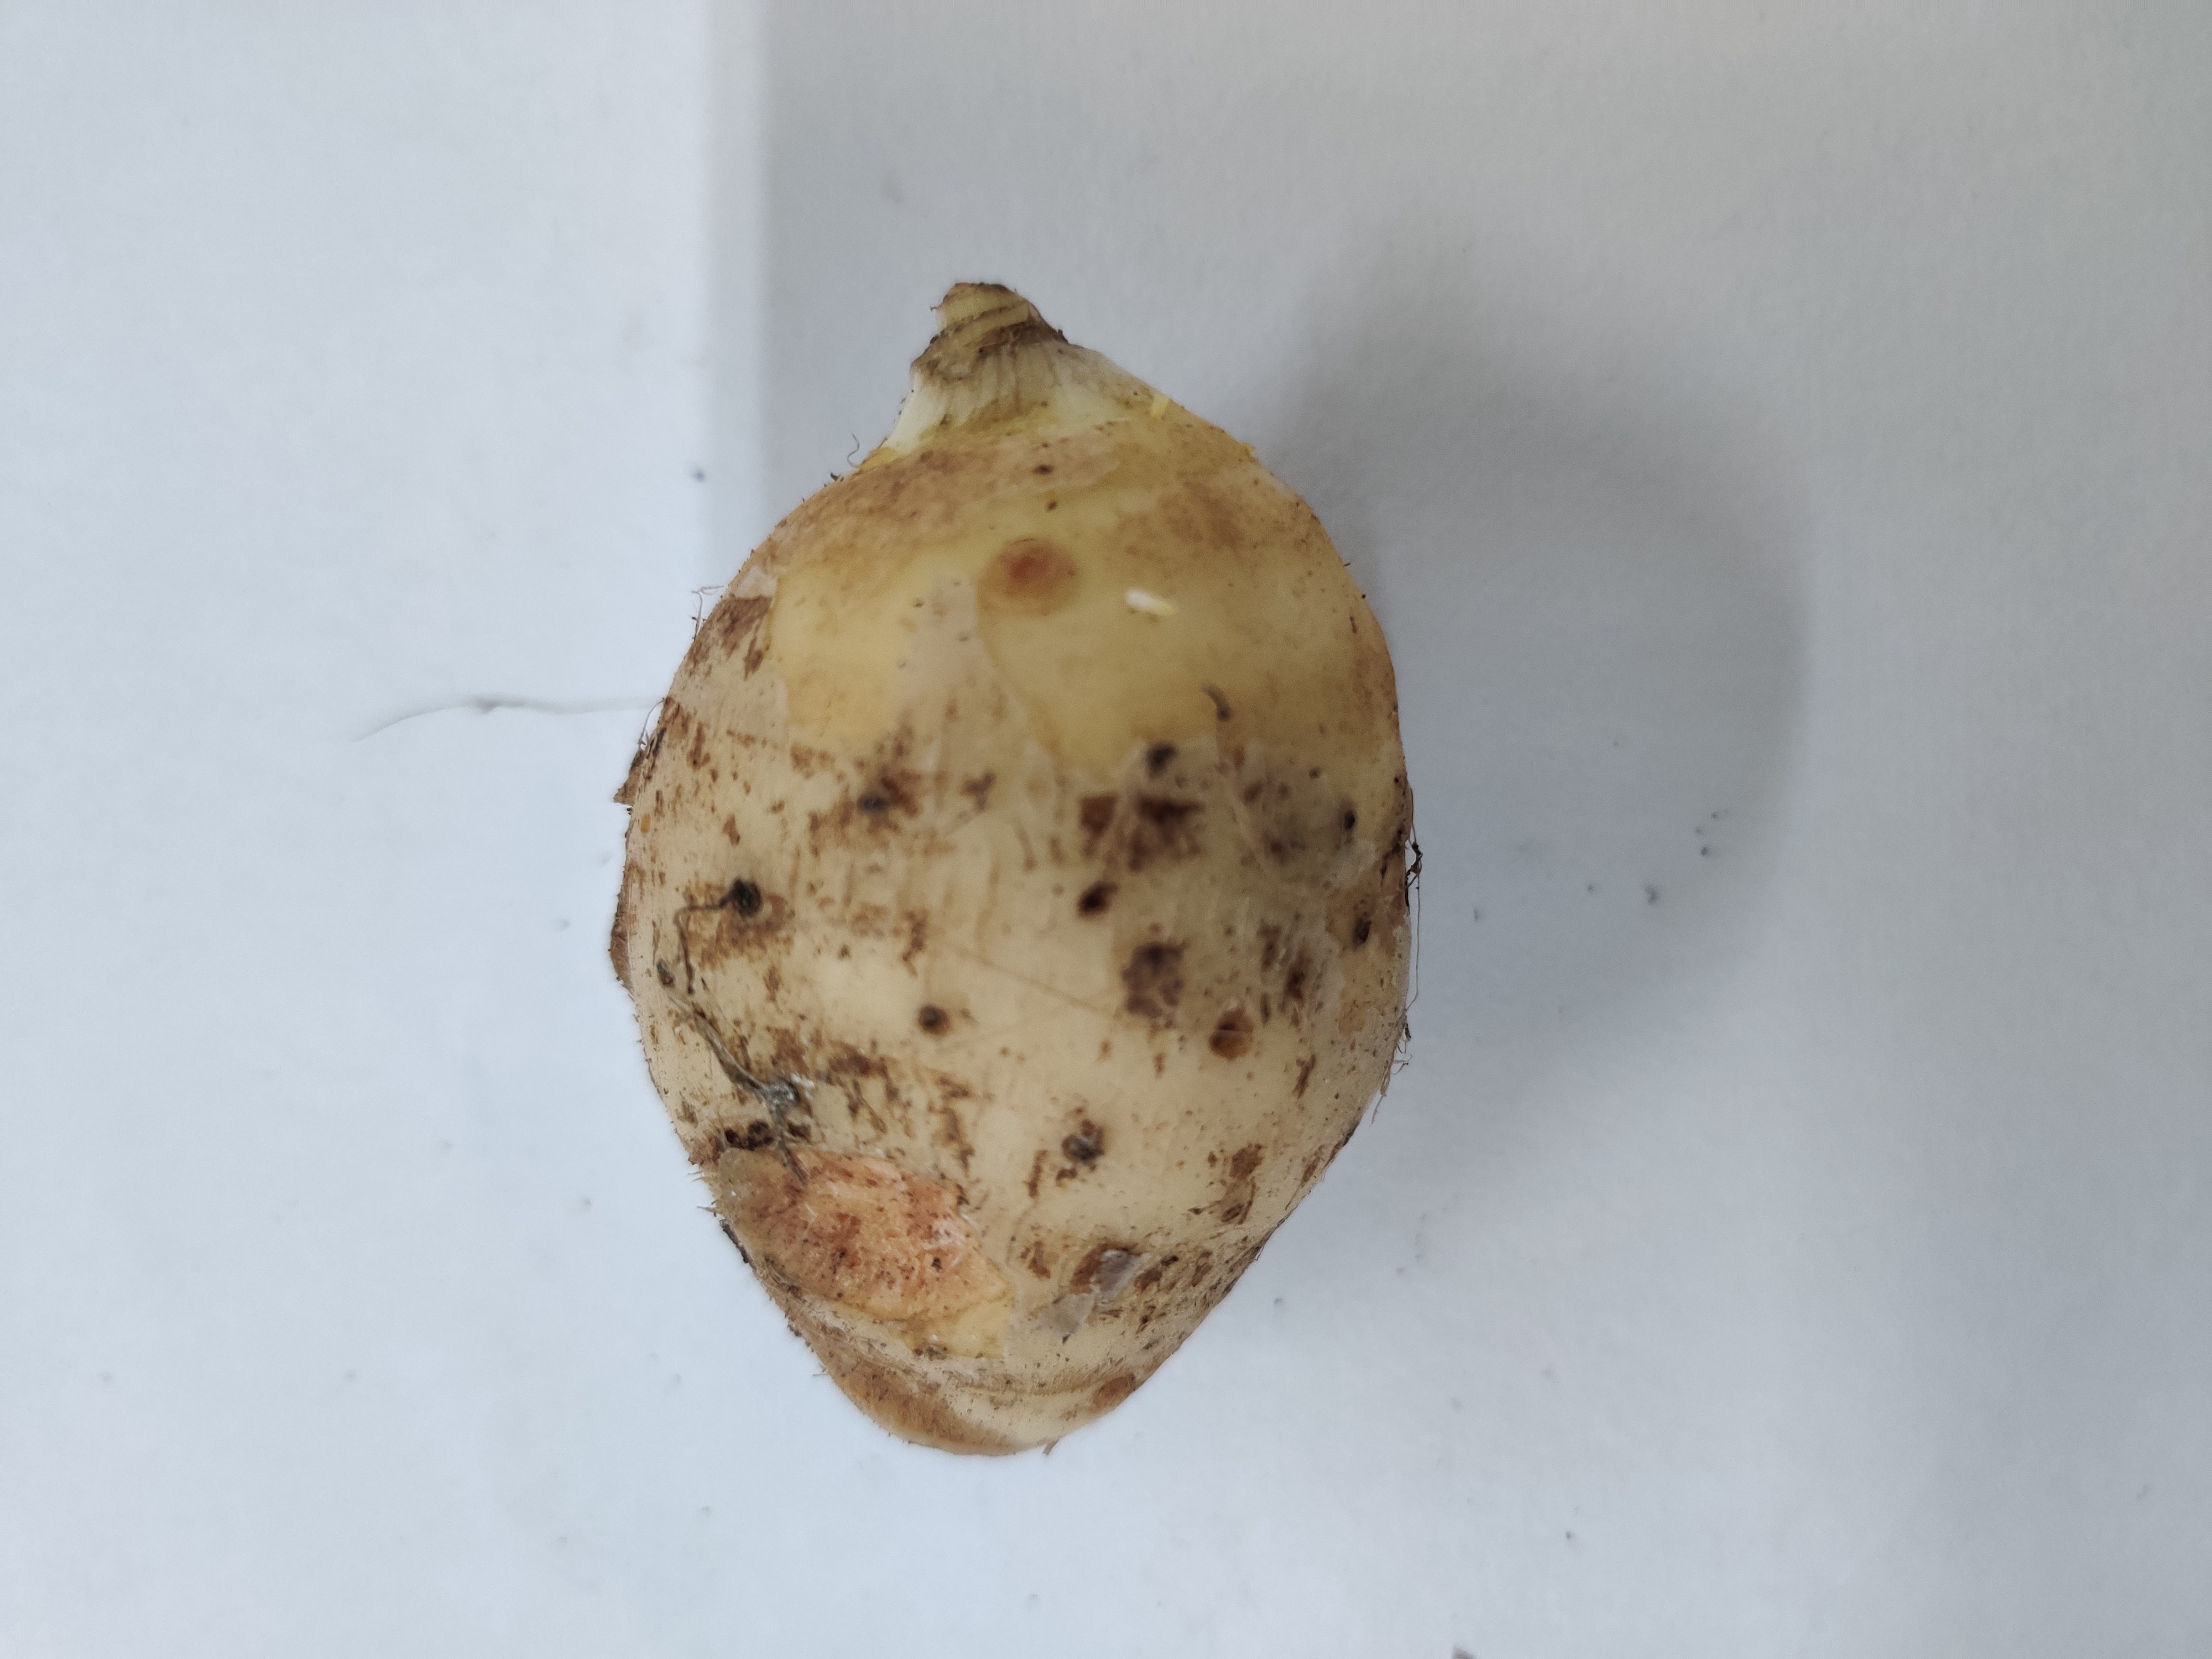
Crop: Taro root
Condition: Damaged